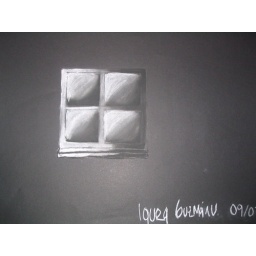
window in black paper